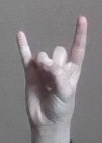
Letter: la